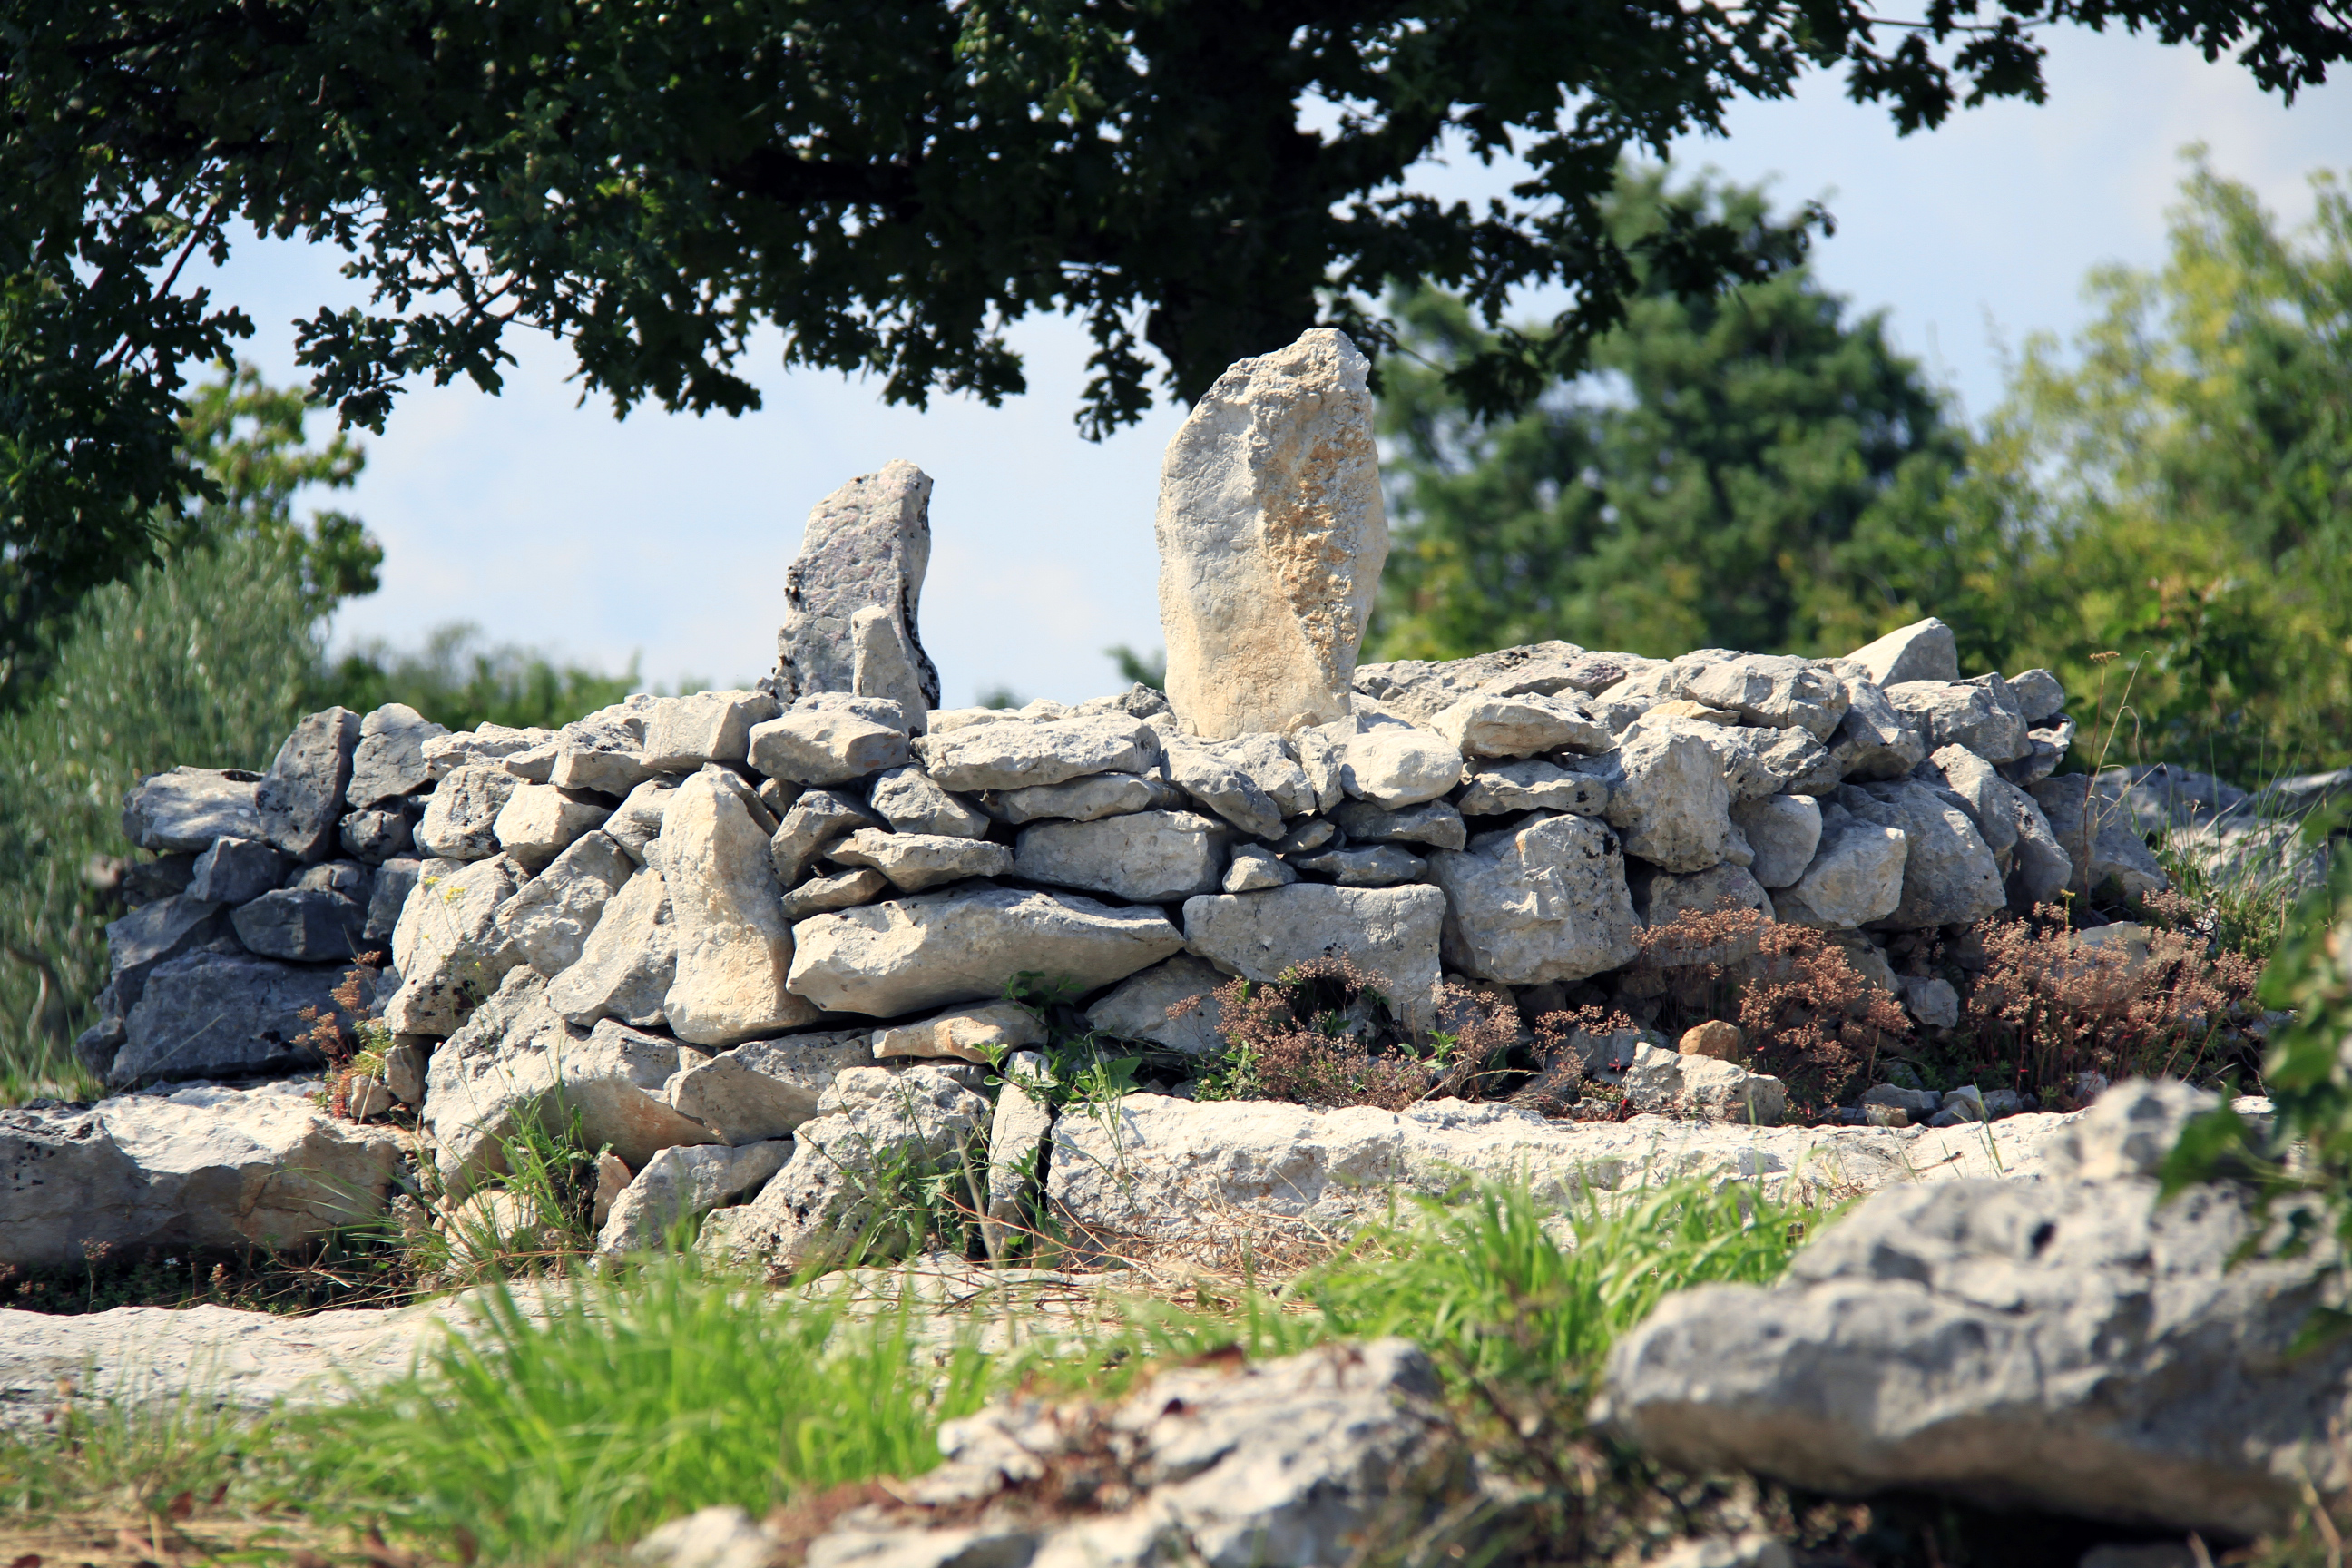
rock, pond, france, europe, stone wall, garden, material, midi, geology, ruins, boulder, rhnealpes, ardche, roches, falaises, pierressches, garrigue, calcaires, murets, water feature